Porto Acre

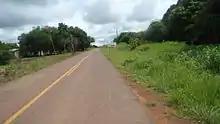
AC-010 in Porto Acre

The municipality of Porto Acre gained autonomy on 28 April 1992 when it was separated from the Rio Branco municipality. The first mayor and councillors took office of 1 January 1993.